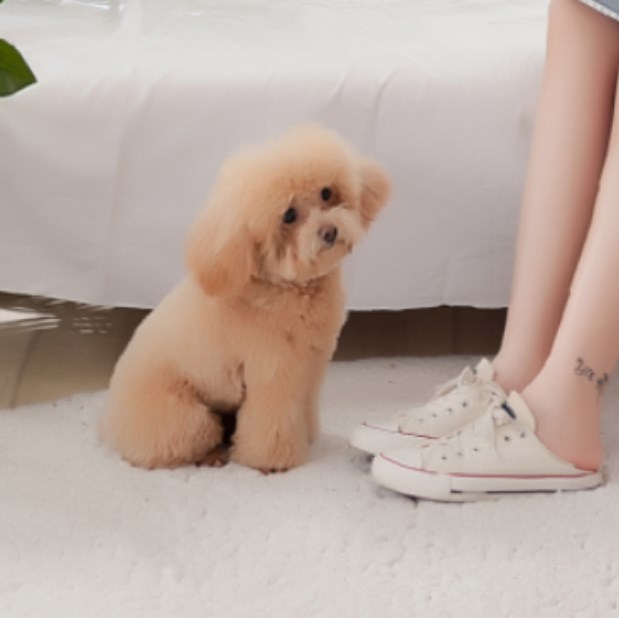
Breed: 7449-n000128-teddy